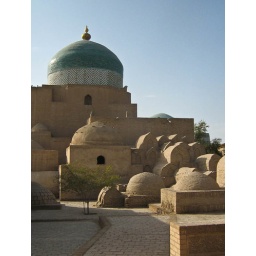
Cemetery inside the old city. People were buried above ground due to a high water table, Khiva